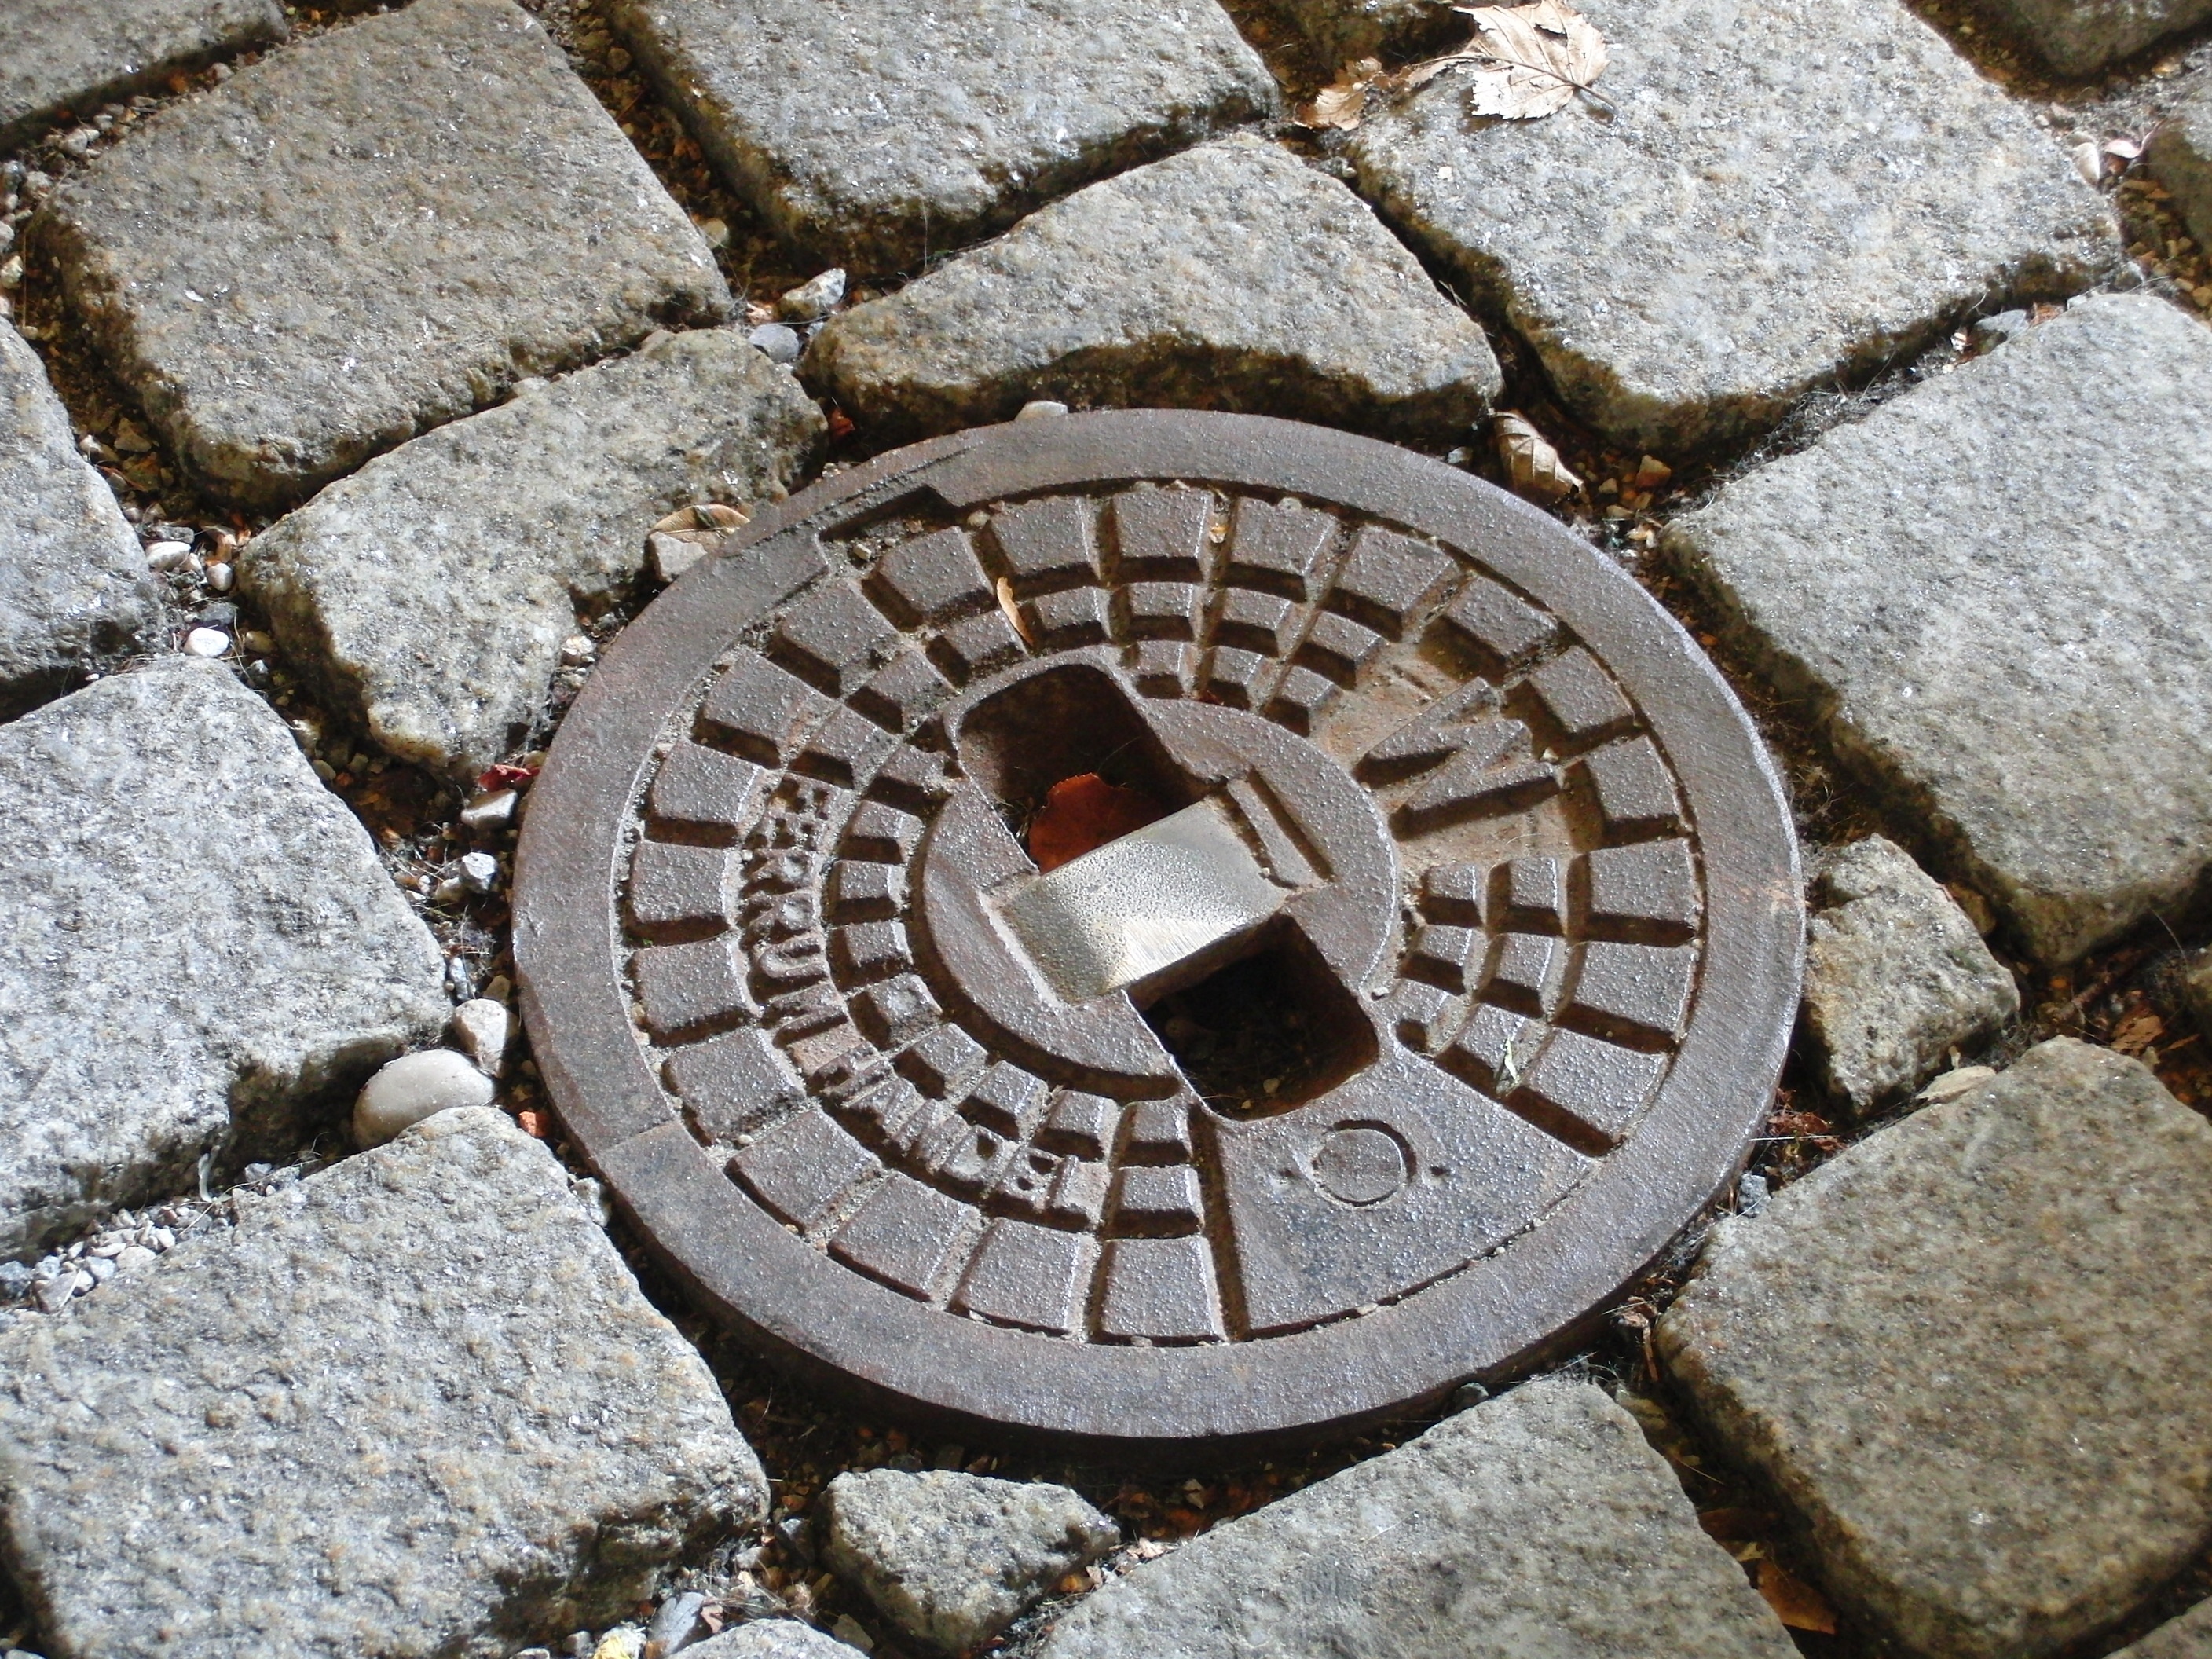
rock, road, cobblestone, soil, stone wall, material, stones, drain, manhole, cobblestones, paving stones, gully, flooring, road surface, manhole cover, ancient history, gully cover, iron cover